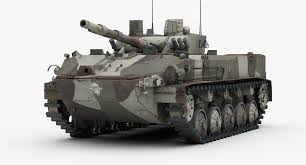
Label: BMD